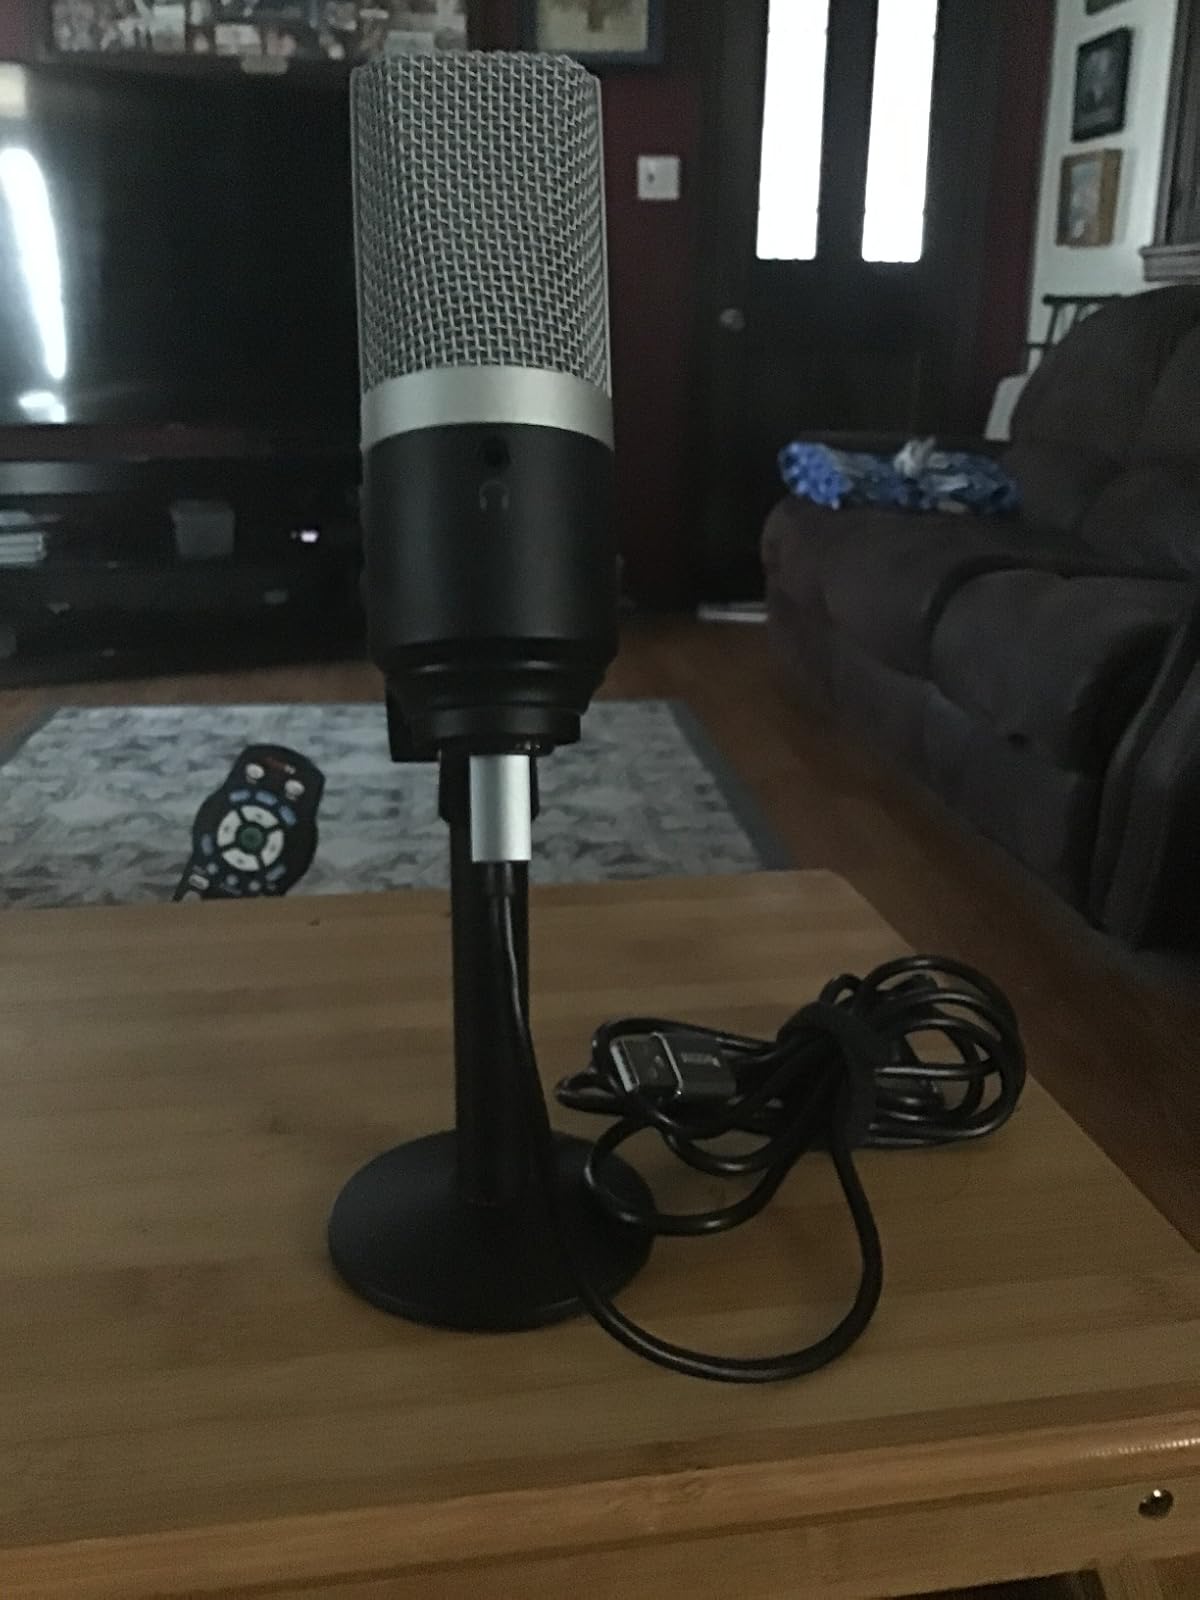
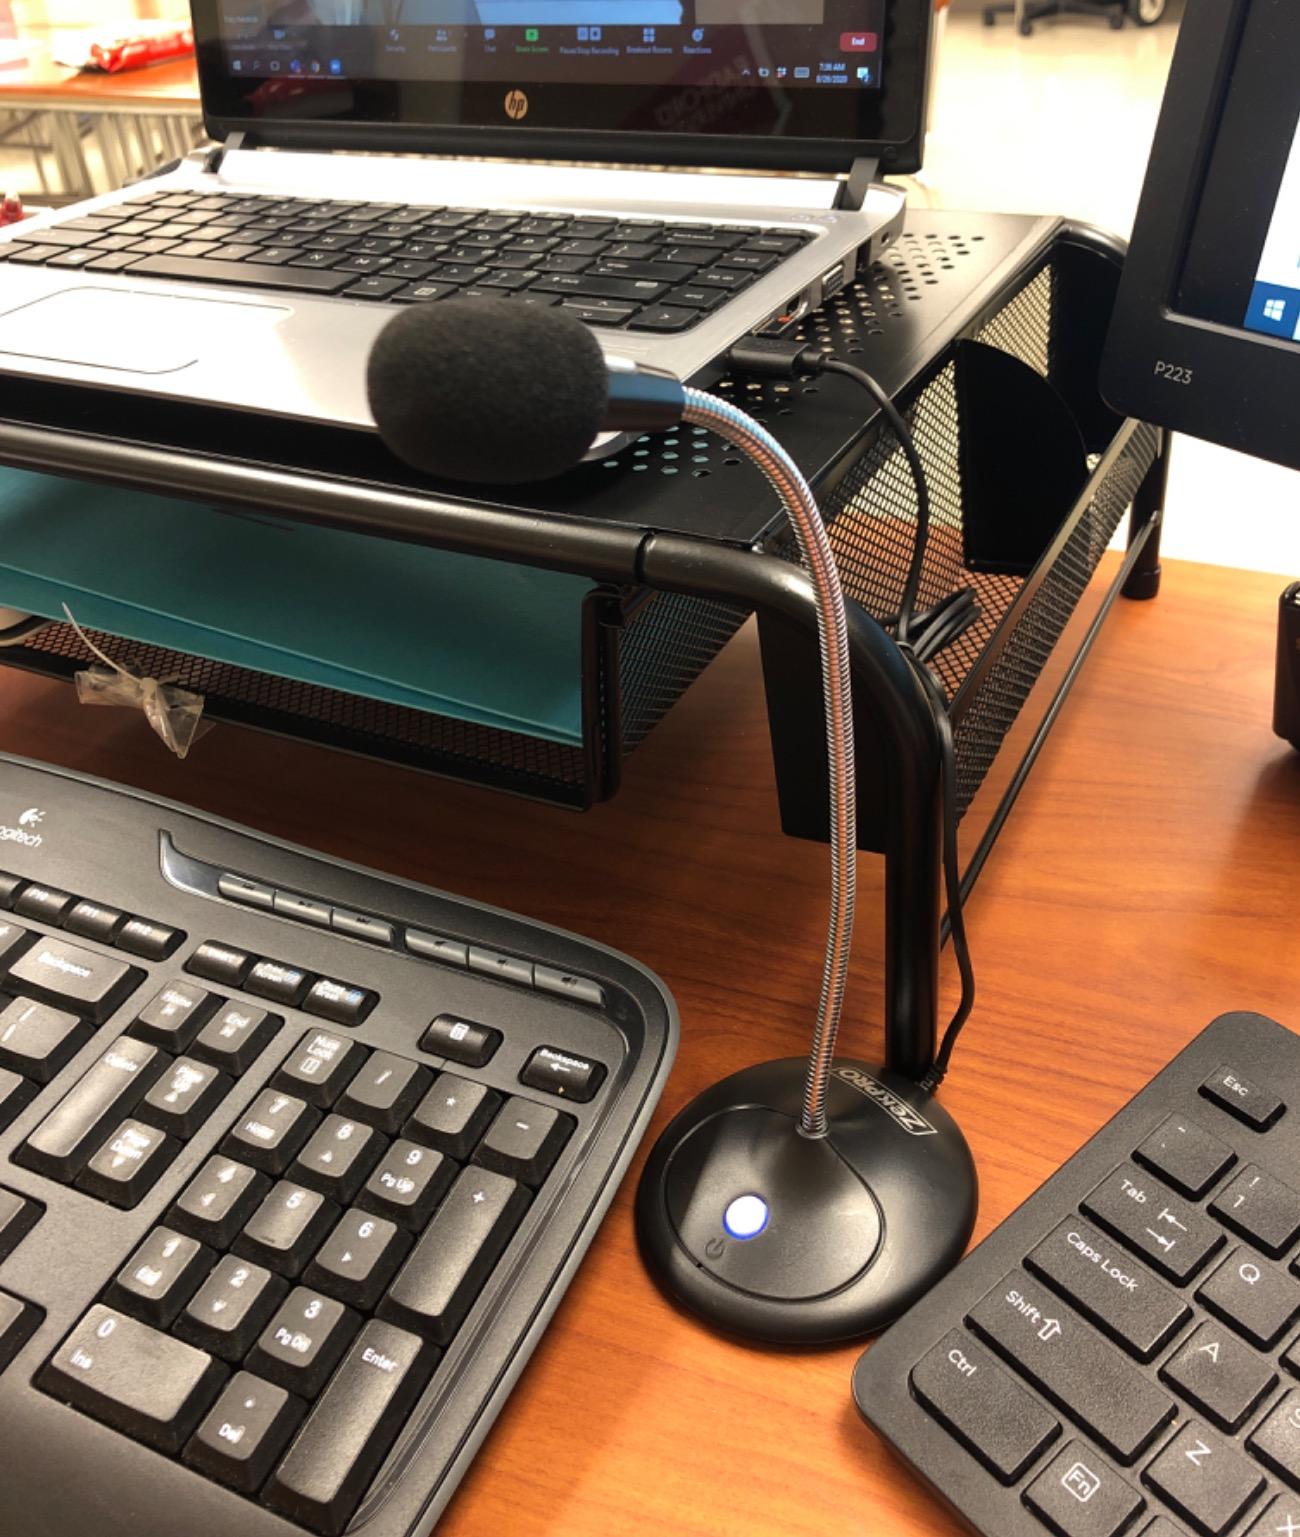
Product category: microphone
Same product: no